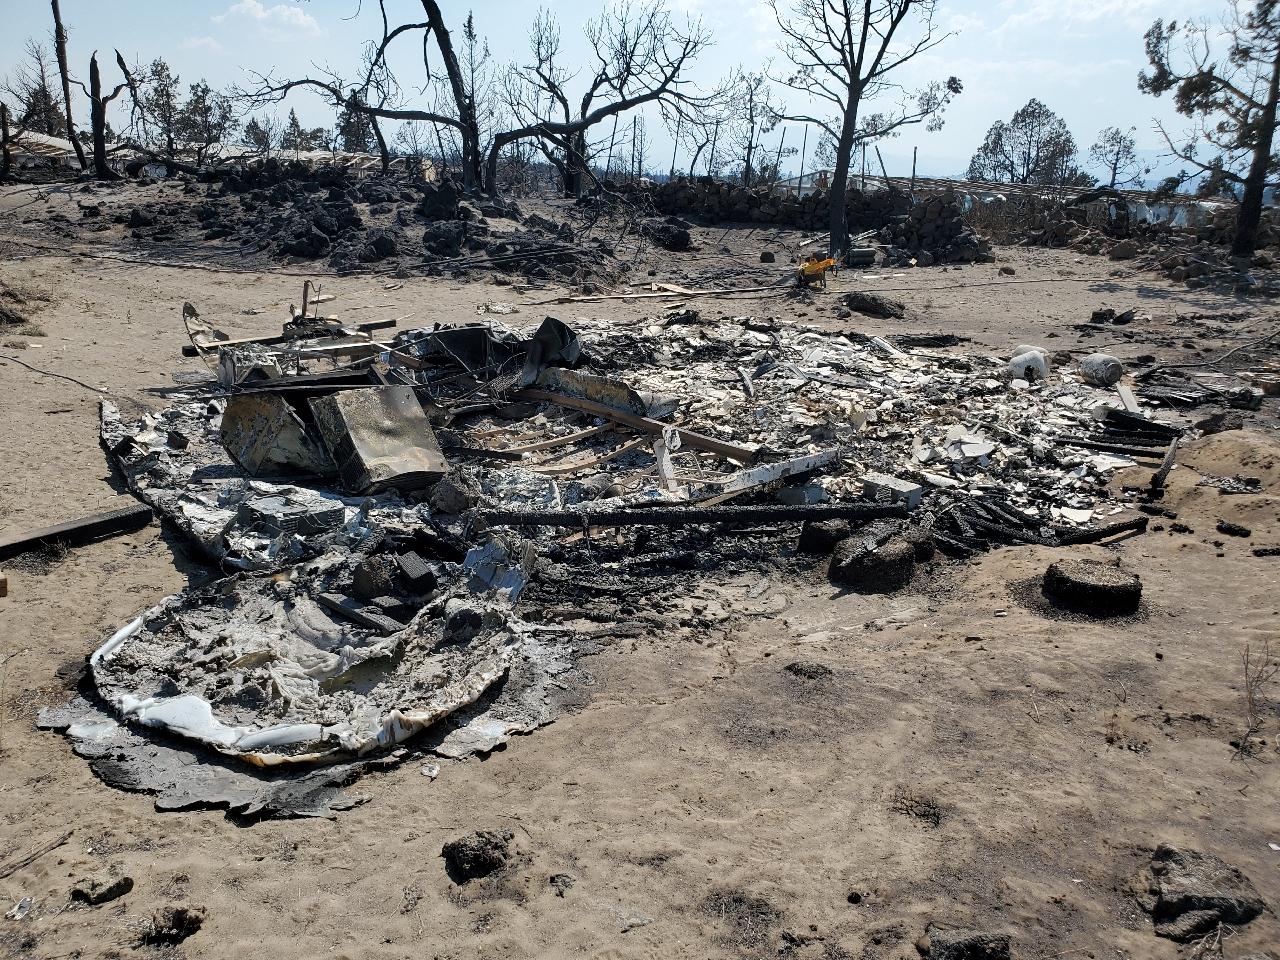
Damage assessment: destroyed